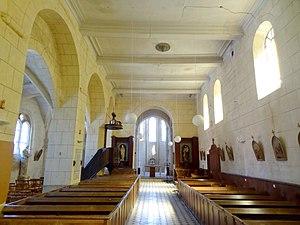
Intérieur de l'église - voir titre.
L'église Notre-Dame-de-l'Assomption est une église catholique paroissiale située à Évecquemont, dans les Yvelines, en France. C'est un édifice de dimensions généreuses, mais d'une architecture peu soignée, exceptés le porche Renaissance bâti vers 1565 sous l'architecte Nicolas Le Mercier ; le bas-côté nord Renaissance de la même époque, mais défiguré par une campagne de réparation en 1738 ; et le chœur de style gothique rayonnant de la seconde moitié du XIIIᵉ siècle. Il se compose d'une travée droite flanquée de deux chapelles, et d'une abside à cinq pans. Cette partie de l'église est la mieux conservée, et d'une valeur artistique certaine. L'église Notre-Dame a été inscrite au titre des monuments historiques par arrêté du 19 juillet 1926. Elle est aujourd'hui affilié à la paroisse de Meulan, et les messes dominicales y sont célébrées un dimanche sur cinq à 9 h.